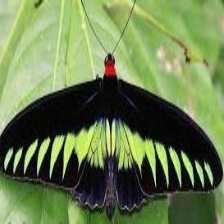
Species: BROOKES BIRDWING